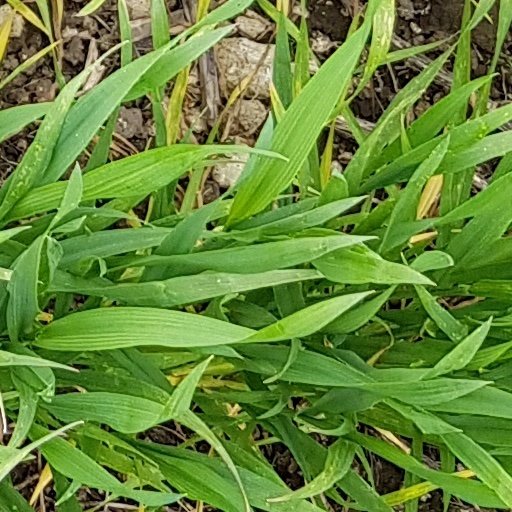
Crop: wheat